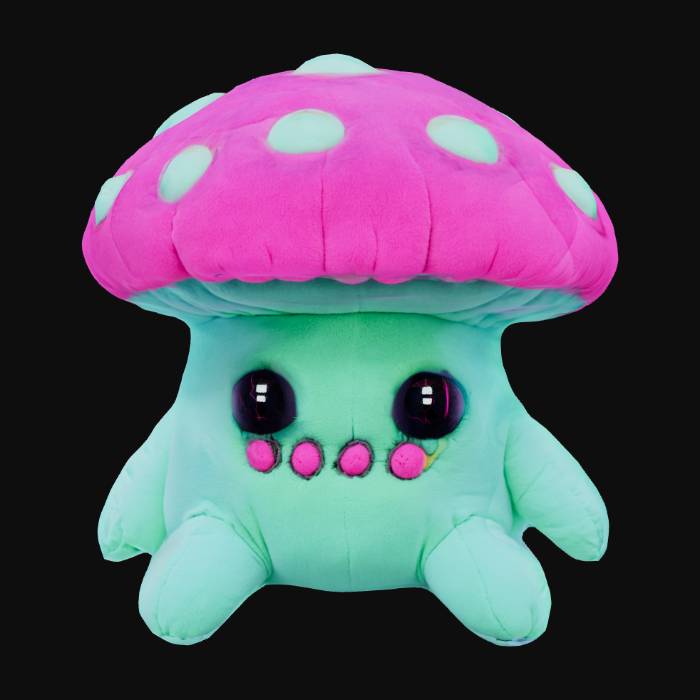
미적 점수 (1~10점): 1